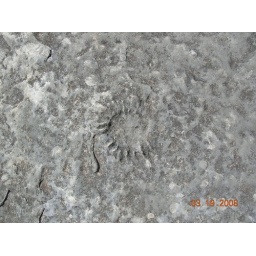
fossil in canyon floor